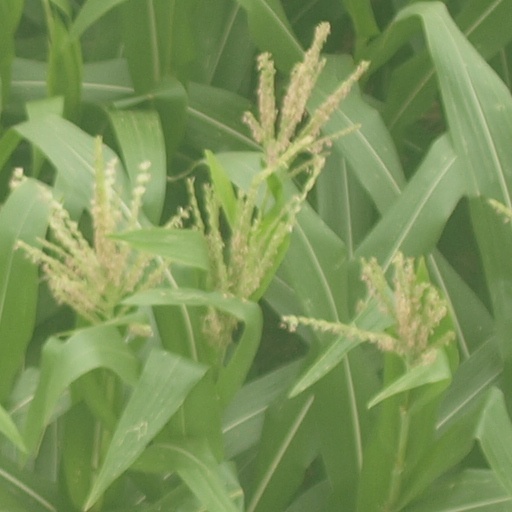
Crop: maize; corn